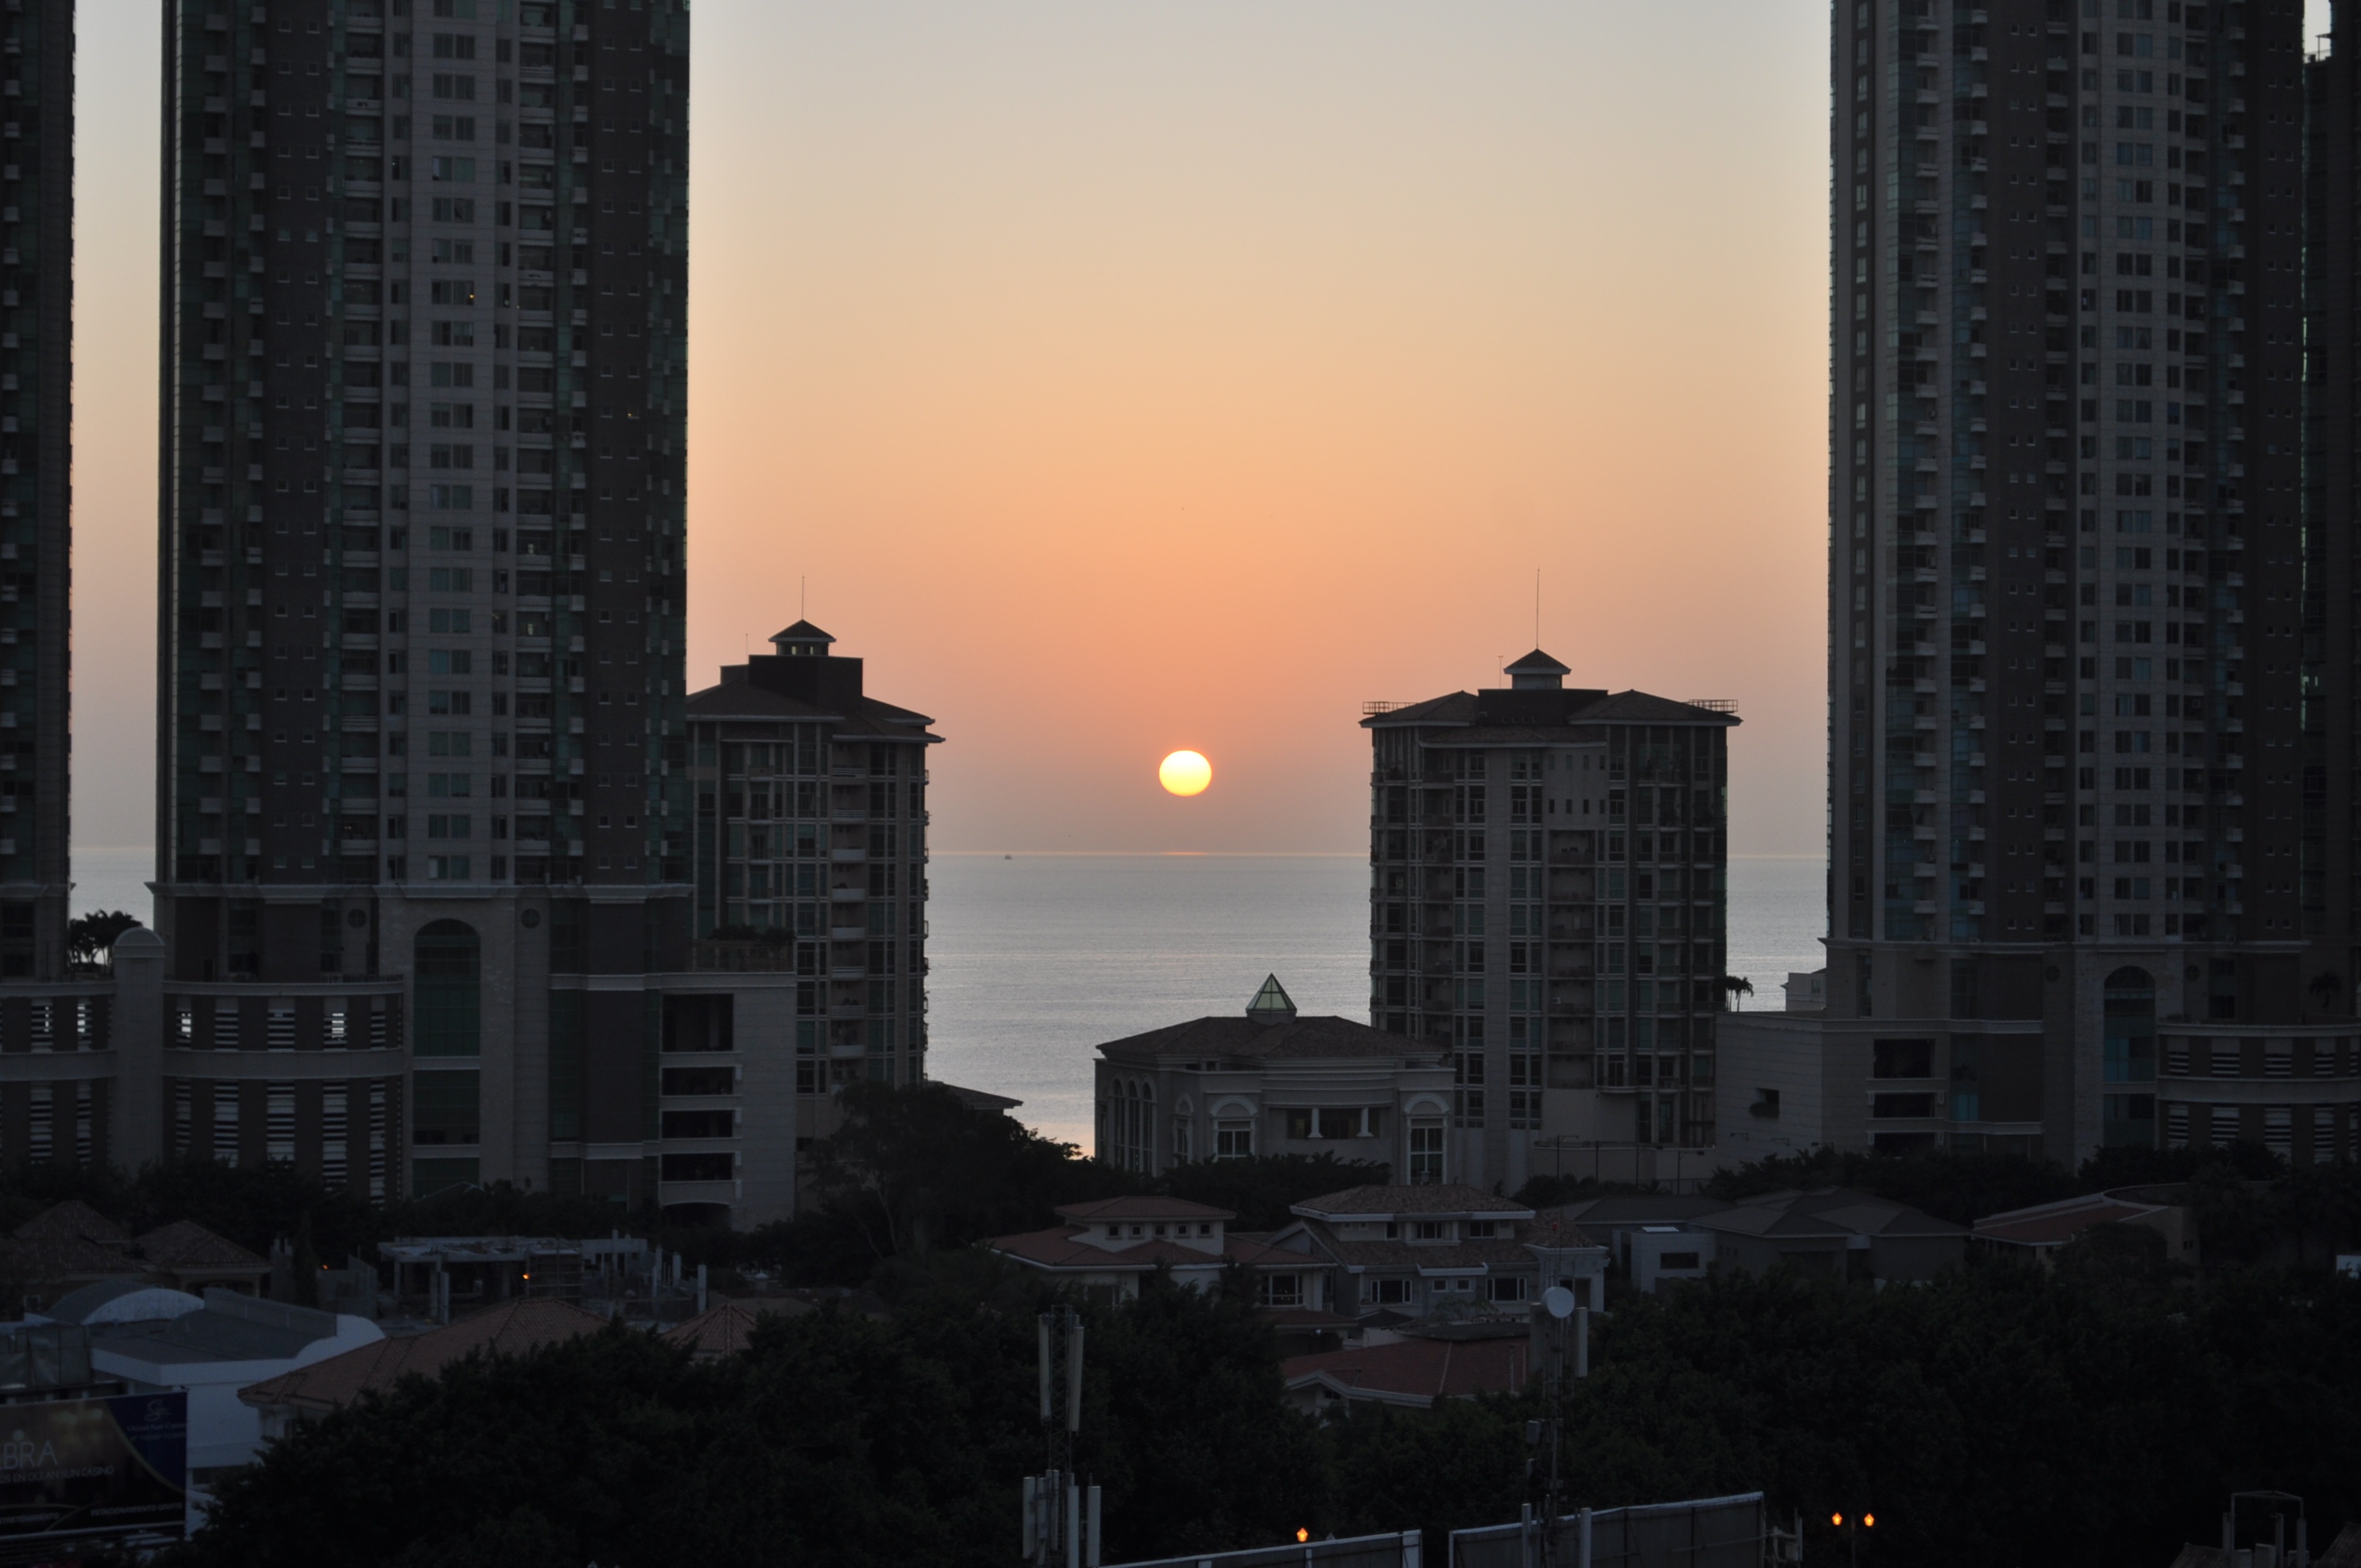
horizon, sunset, skyline, night, morning, dawn, city, skyscraper, cityscape, downtown, dusk, evening, haze, tower block, metropolis, urban area, atmospheric phenomenon, human settlement, atmosphere of earth, metropolitan area